Three-dollar piece

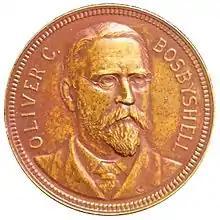
Philadelphia Mint Chief Coiner Oliver Bosbyshell was responsible for many unofficial pieces leaving the facility. Seen on his Mint medal by George T. Morgan.

With the rise of collecting interest in the three-dollar piece in the 1880s, unscrupulous employees at the Philadelphia Mint enriched themselves by illicit striking of earlier-date pieces, including the 1873, 1875, and 1876. Bowers, in his sylloge of the Bass Collection, particularly blames these irregularities on Oliver Bosbyshell, chief coiner at Philadelphia from 1876 to 1885. During that period, quantities of pattern coins, restrikes, and pieces struck in different metals flowed to well-connected collectors and dealers, and Bosbyshell sold a large personal collection of such pieces shortly after leaving office as chief coiner. Although Bosbyshell returned as Philadelphia Mint superintendent from 1889 to 1894, he does not appear to have resumed his illicit activities.